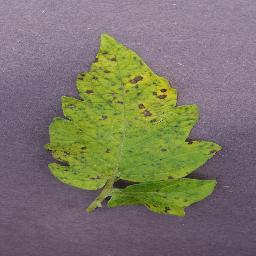
Label: Tomato___Septoria_leaf_spot